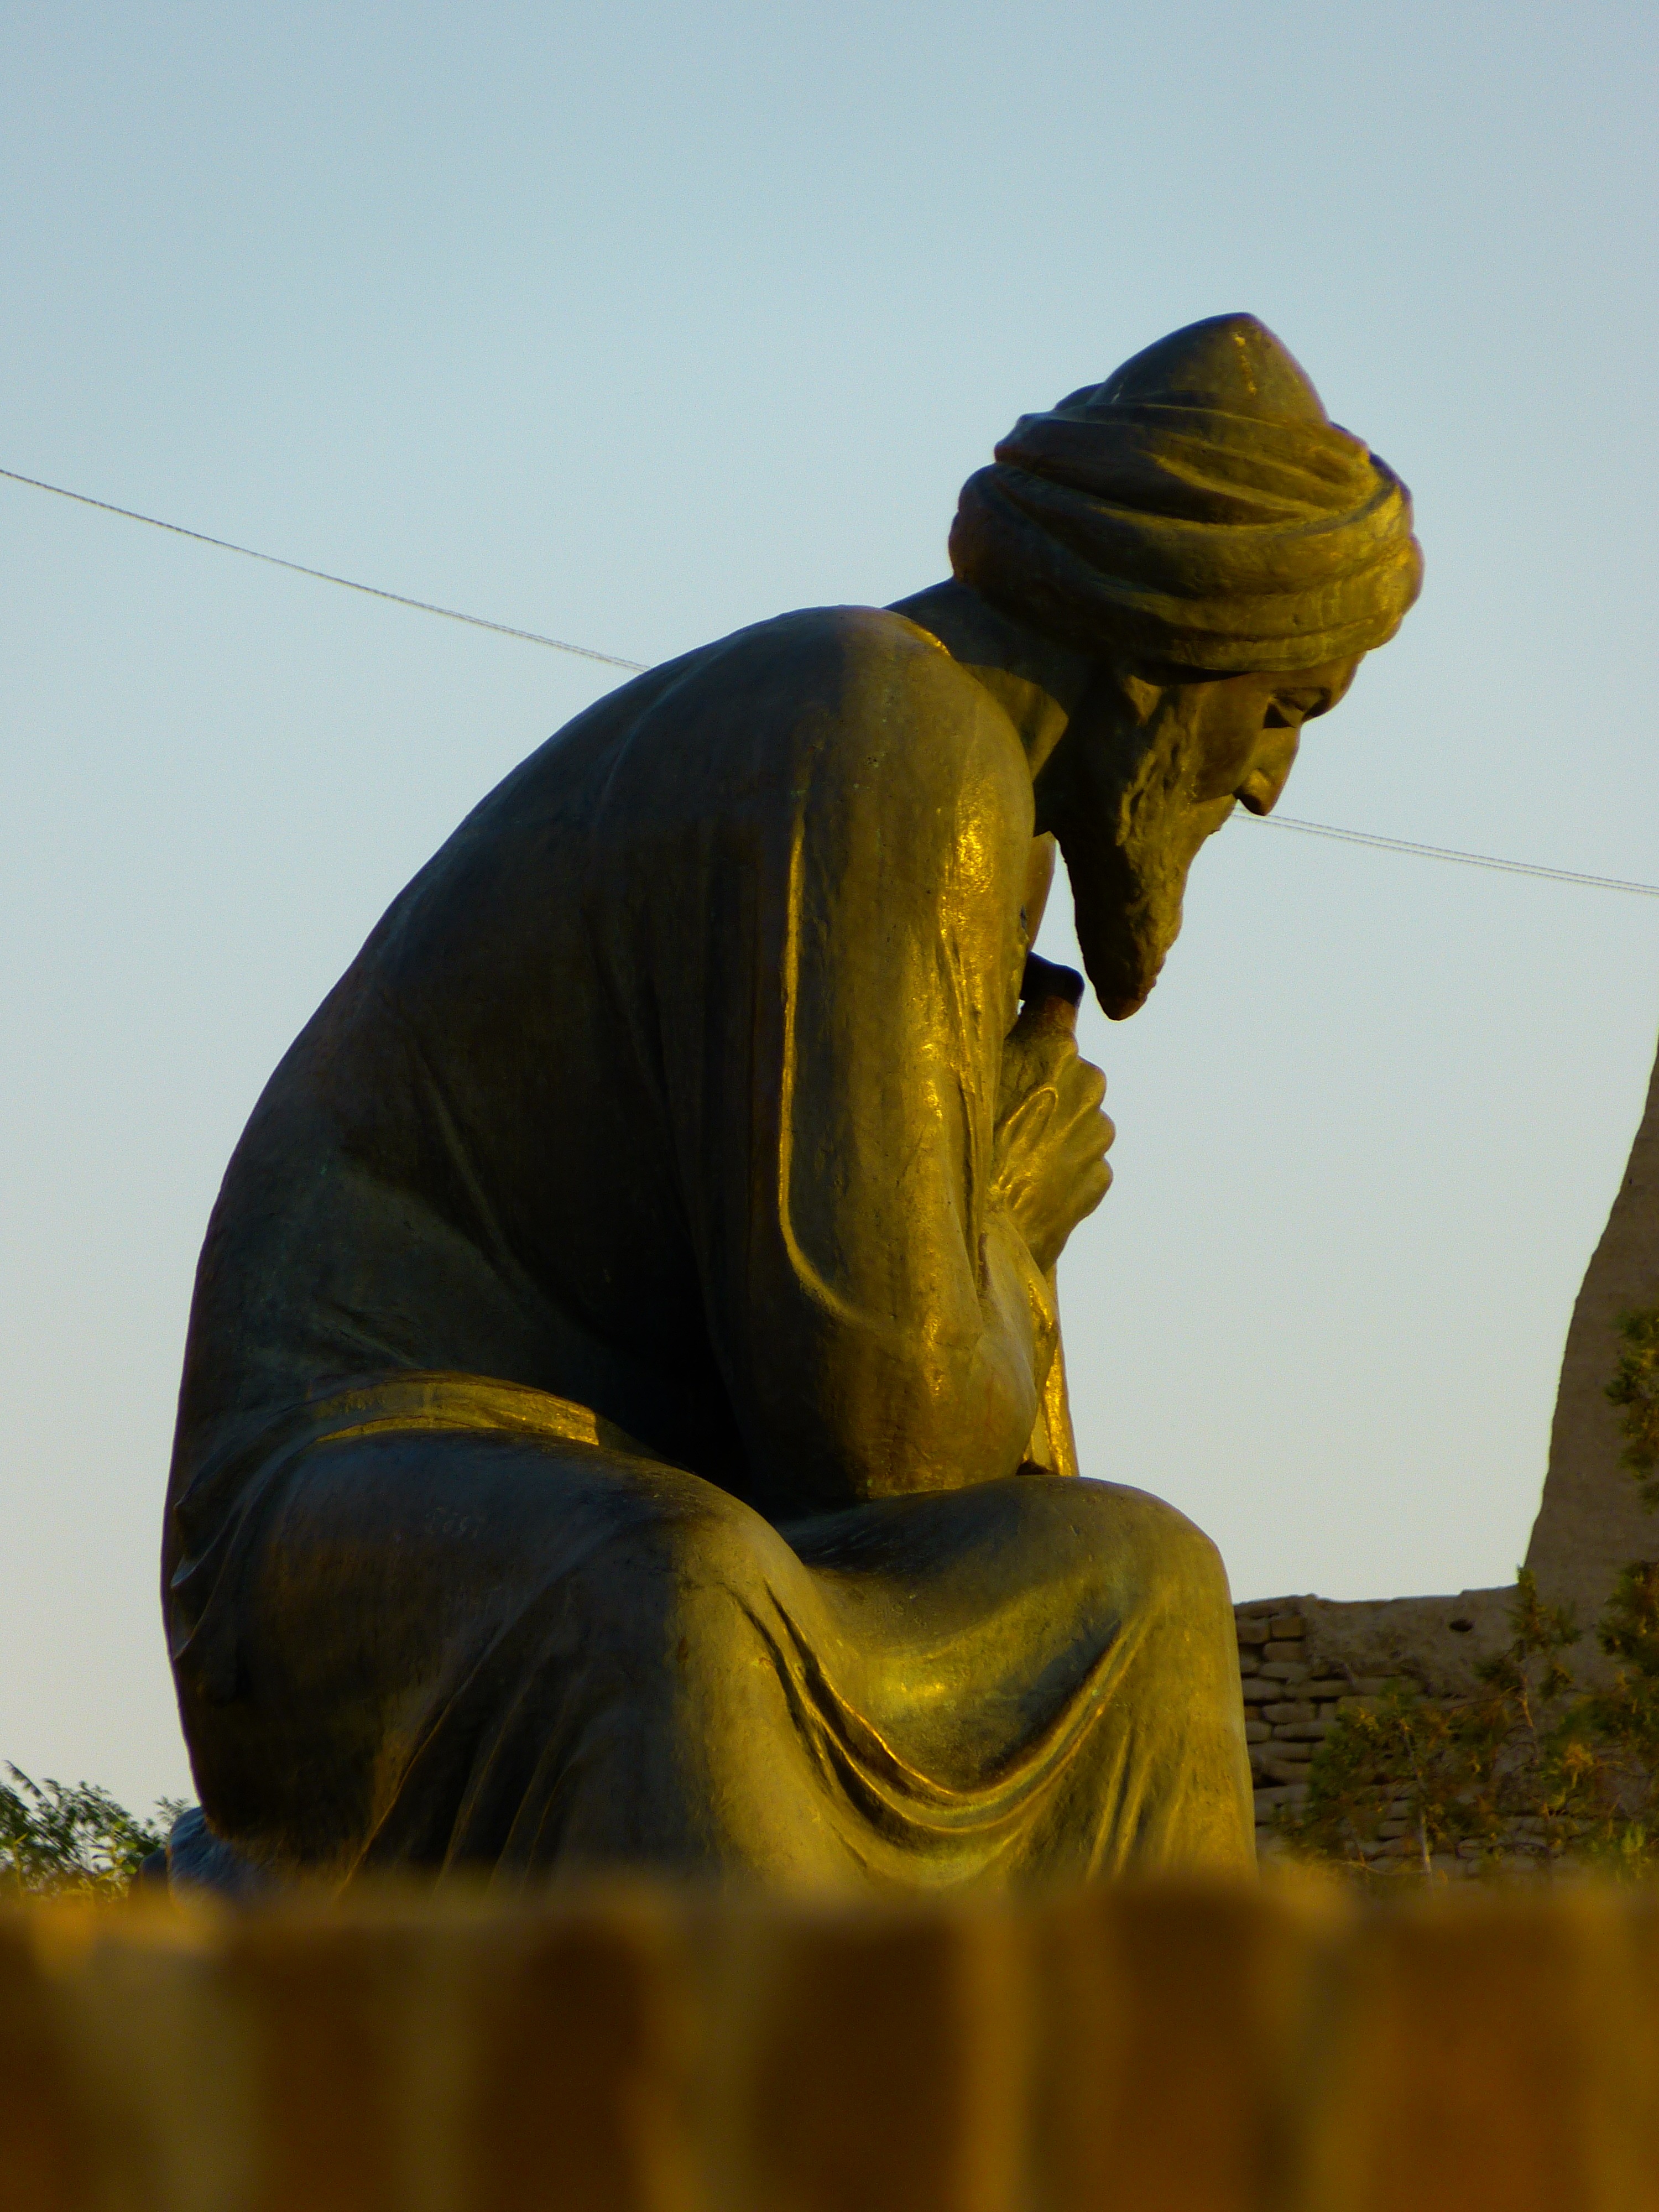
sunlight, morning, monument, statue, color, yellow, sculpture, art, temple, abendstimmung, algorithm, astronomer, uzbekistan, khiva, gautama buddha, al khwarazmi, universal scholar, mathematician, geographer, abu dscha ja far muhammad, ibn musa al chwarizmi